Ernest William Moir

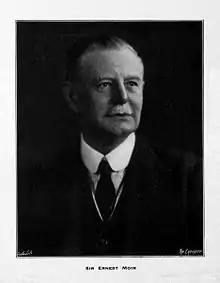
Sir Ernest William Moir in 1917

Sir Ernest William Moir (9 June 1862 – 14 June 1933) was a British civil engineer and the first Moir baronet. He is credited with inventing the first medical airlock while working on the Hudson River Tunnel in New York in 1889.